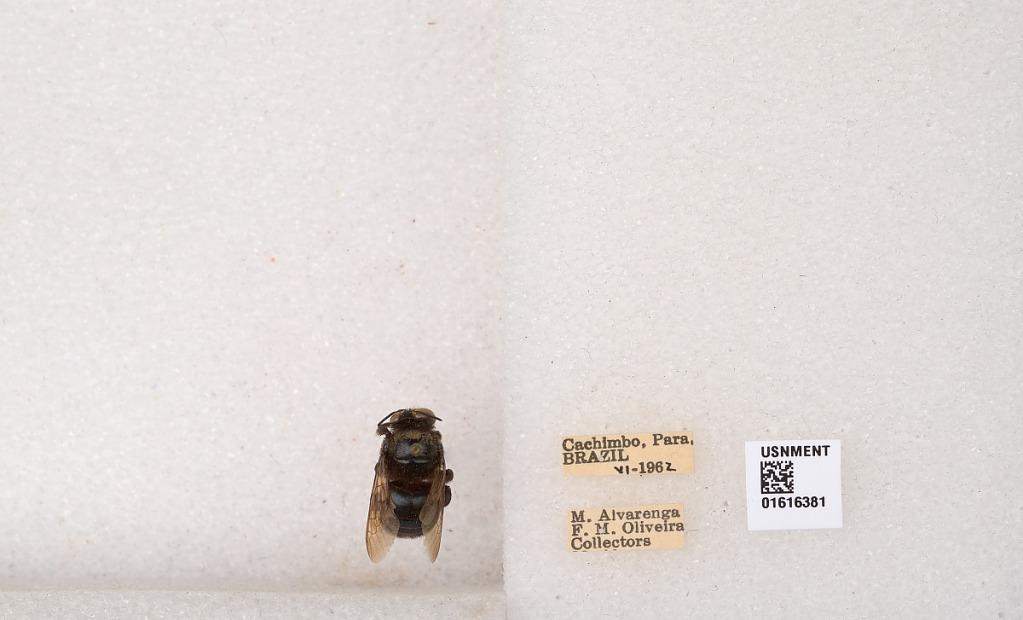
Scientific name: Xylocopa (Schonnherria) subcyanea Pérez
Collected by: M. Alvarenga & F. Oliveira
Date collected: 1962-6-1
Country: Brazil
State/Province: Para
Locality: Cachimbo